Conservation movement

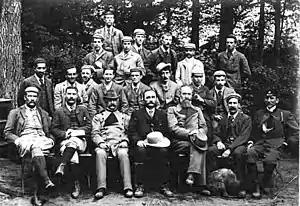
Schlich, in the middle of the seated row, with students from the forestry school at Oxford, on a visit to the forests of Saxony in the year 1892

Sir Dietrich Brandis, a German forester, joined the British service in 1856 as superintendent of the teak forests of Pegu division in eastern Burma. During that time Burma's teak forests were controlled by militant Karen tribals. He introduced the "taungya" system, in which Karen villagers provided labor for clearing, planting and weeding teak plantations. After seven years in Burma, Brandis was appointed Inspector General of Forests in India, a position he served in for 20 years. He formulated new forest legislation and helped establish research and training institutions. The Imperial Forest School at Dehradun was founded by him.